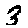
Label: 3